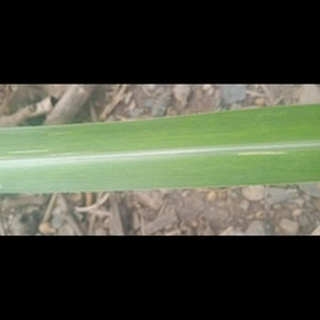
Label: sugarcane_mosaic